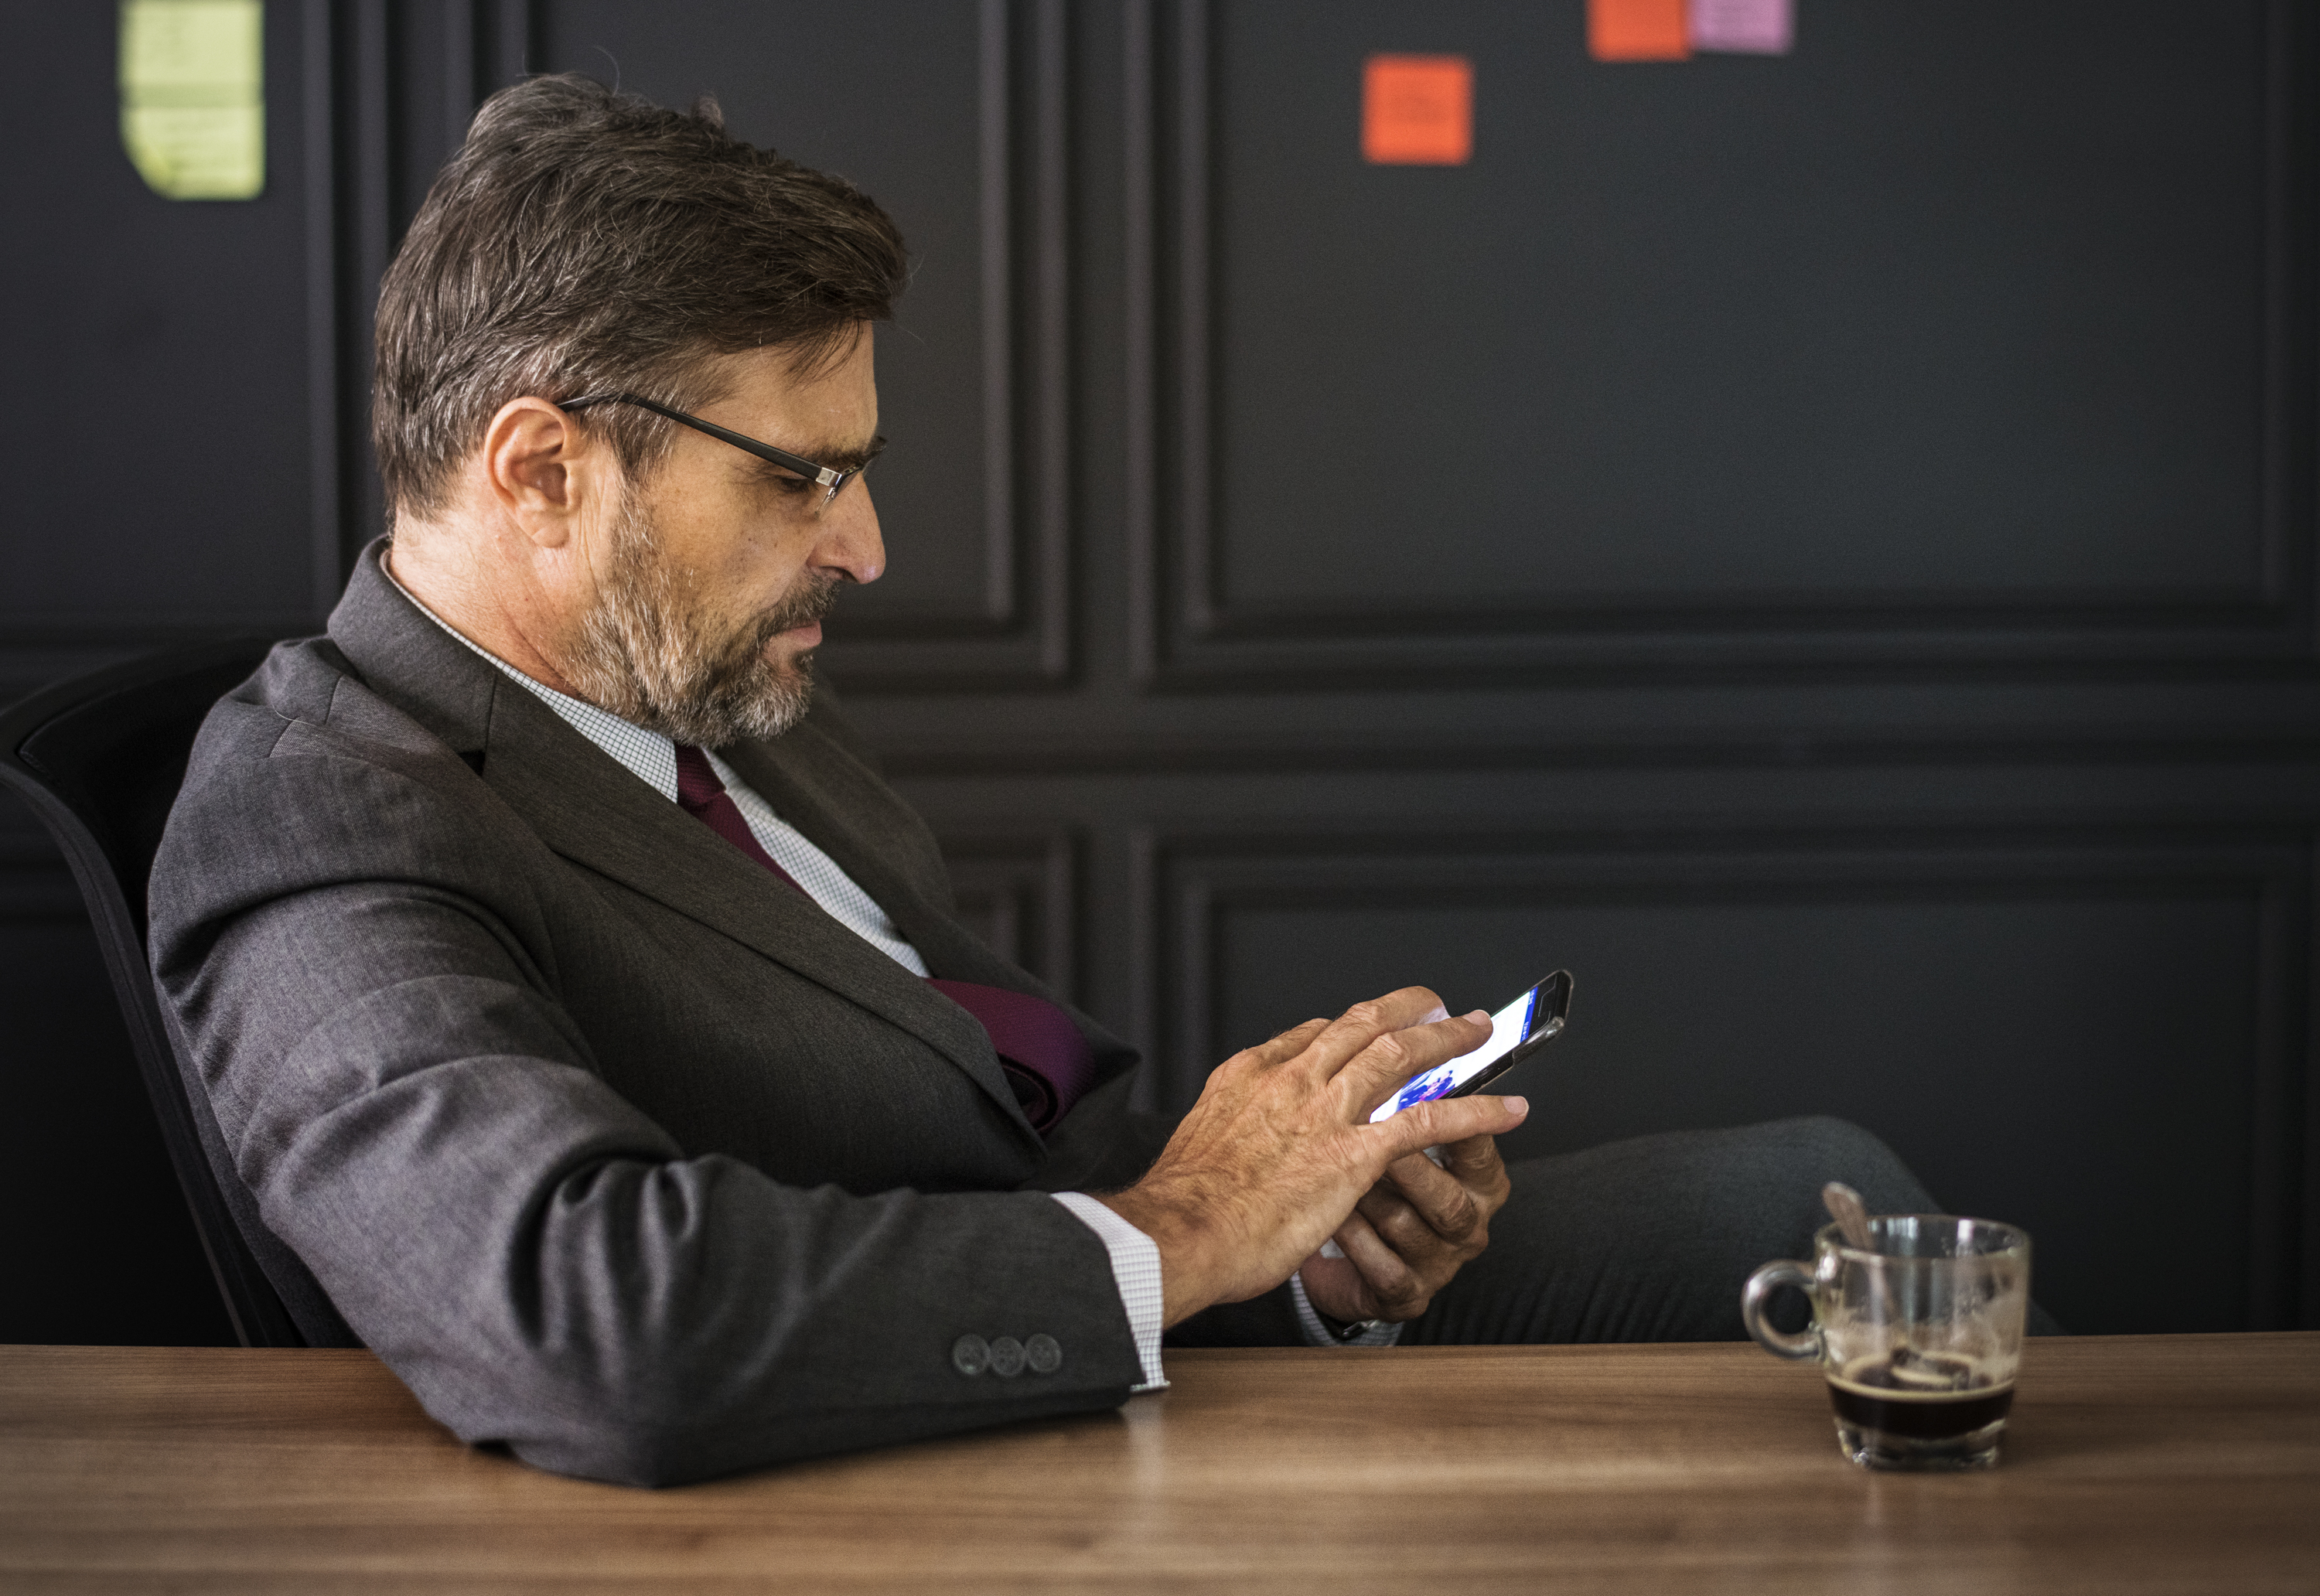
adult, american, boss, break time, business, businessman, caucasian, checking, coffee, coffee break, dark, device, digital, european, guy, hand, having, holding, internet, latin, latino, leisure, lifestyle, looking, man, manager, meeting, meeting room, messaging, morning, office, one, person, phone, playing, professional, relaxed, relaxing, room, sitting, smartphone, sms, technology, text, texting, waiting, westerner, white, wireless, electronic device, communication, conversation